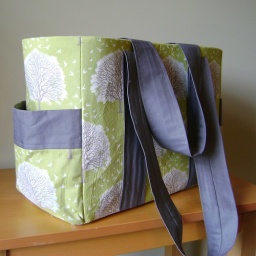
Custom tote bag in Joel Dewberry Modern Meadow, Majestic Oak in grass with gray accents and a taupe and gray cotton lining